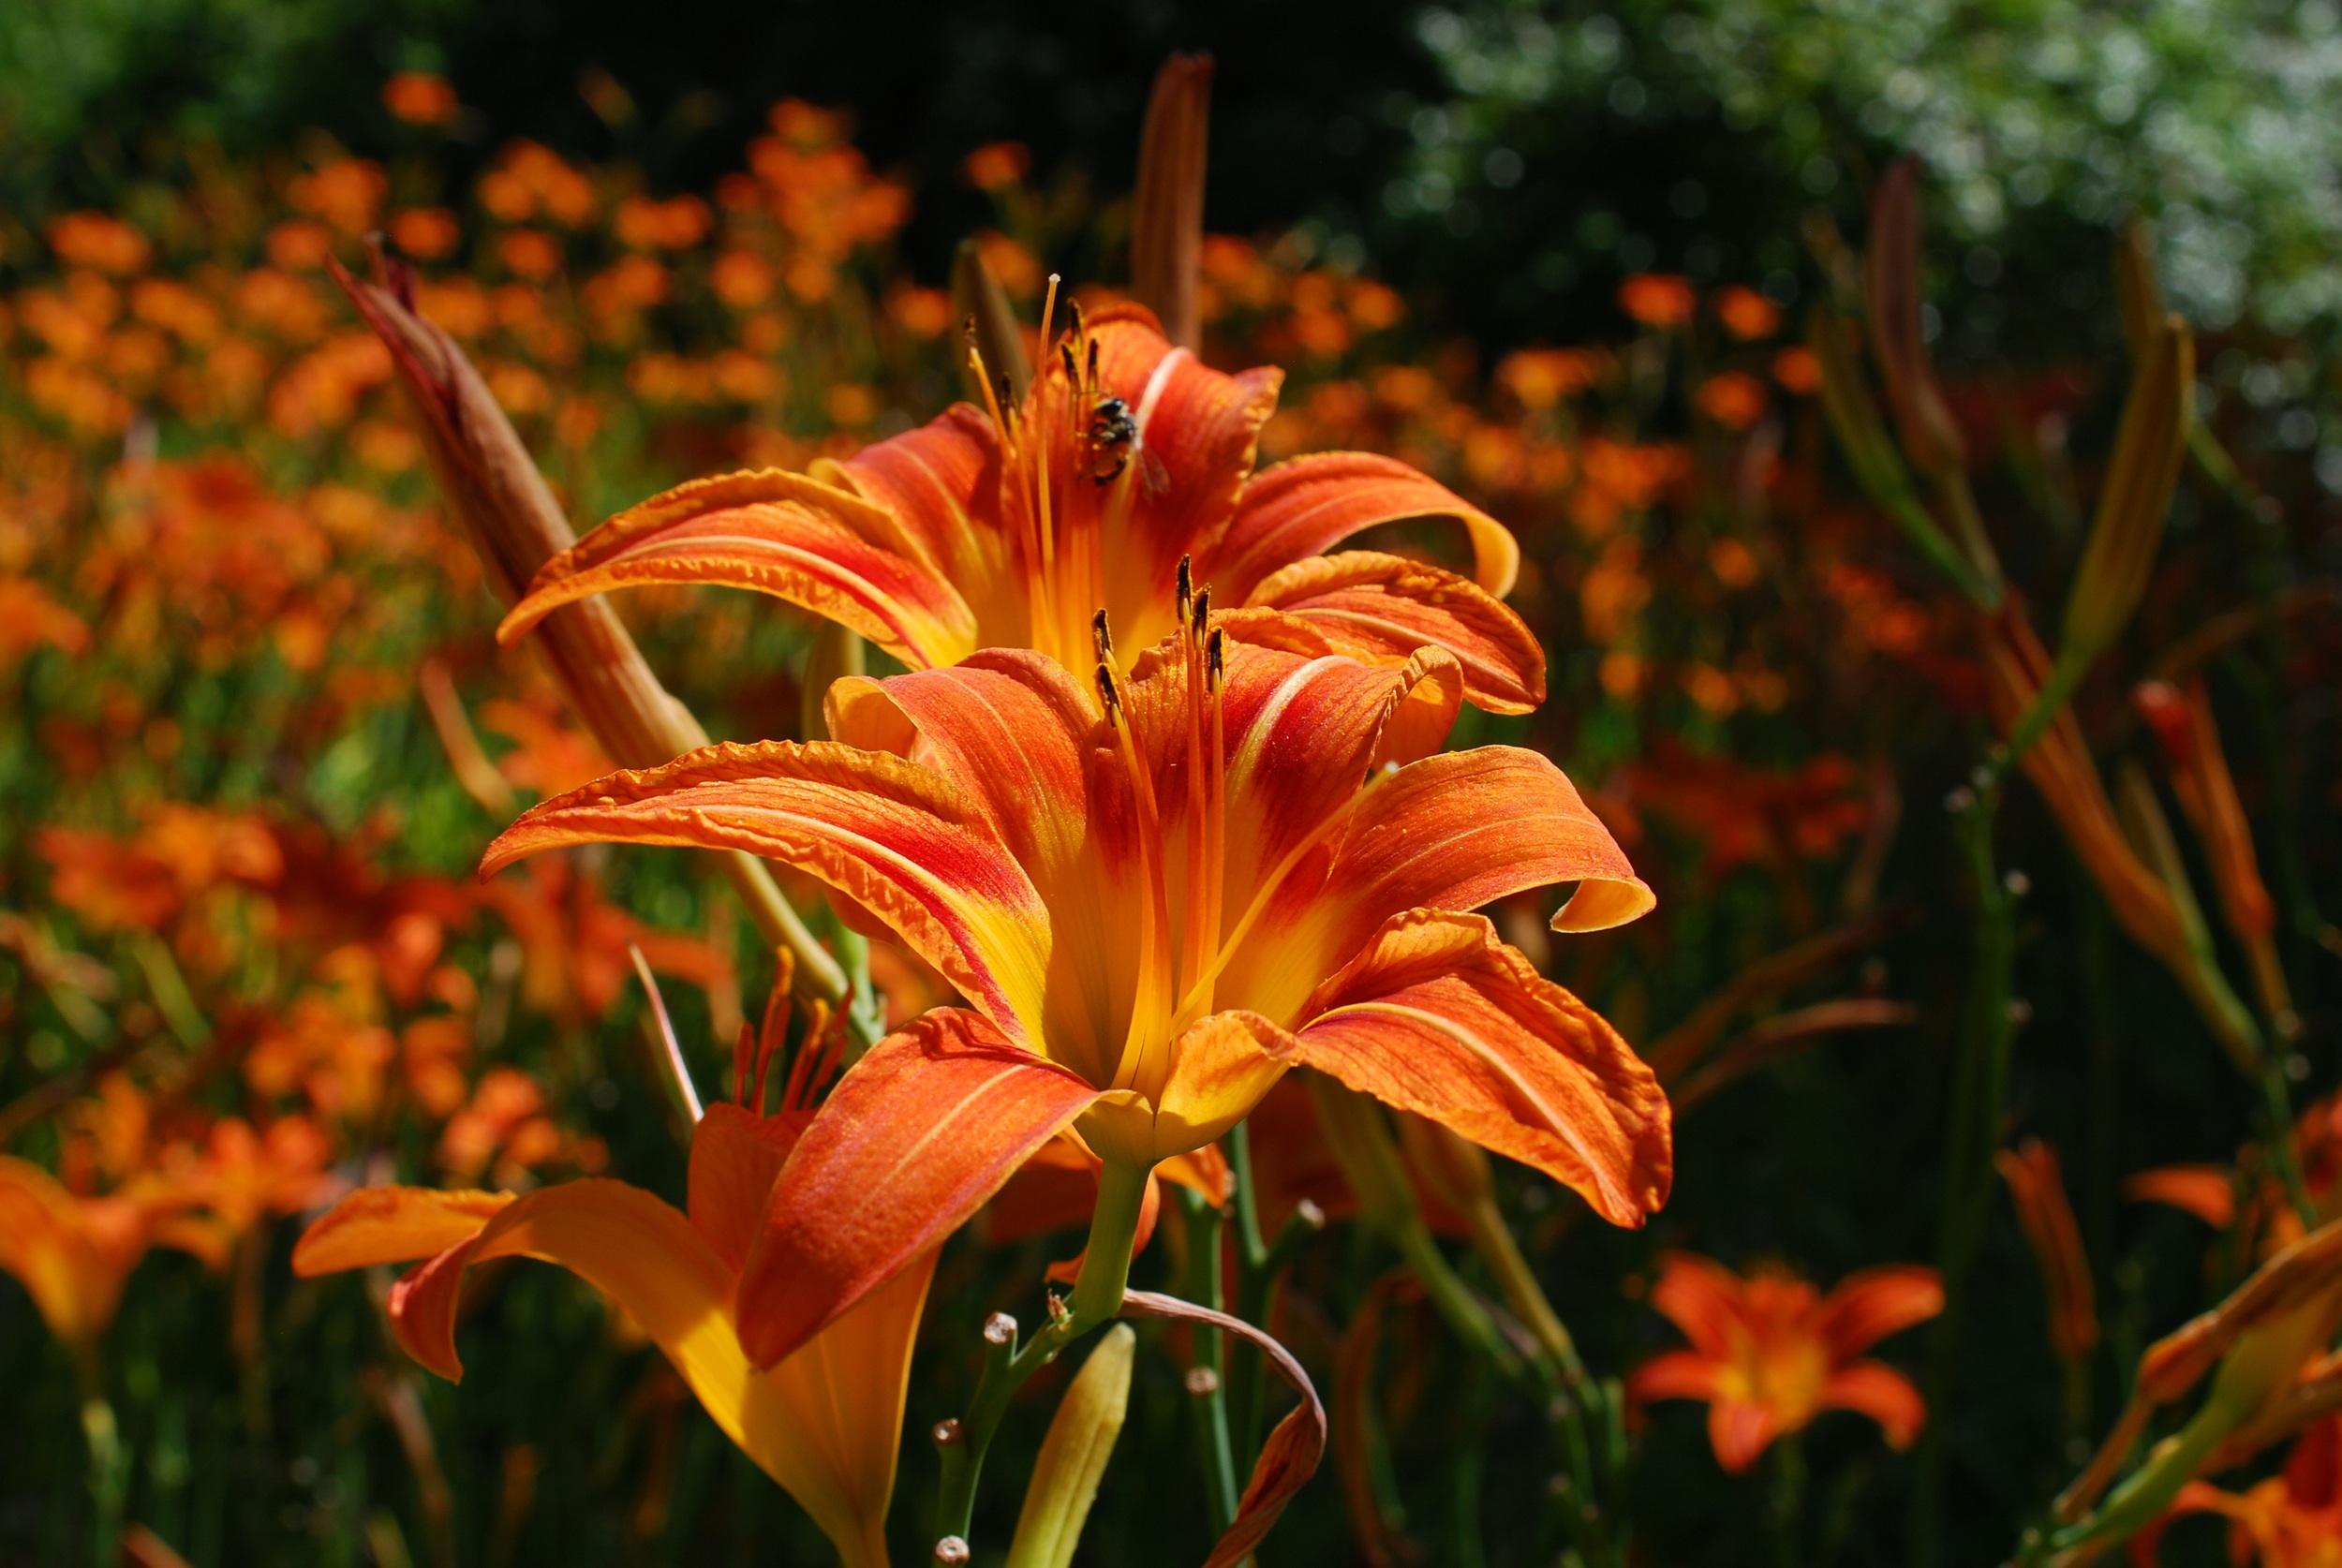
plant, flower, autumn, botany, flora, botanical, iris, lily, flowering, daylily, flowering plant, orange lily, land plant, canna family